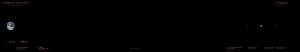
Ceci est une liste de records spatiaux. La plupart de ces records concernent les vols humains mais certains sont plus génériques.
La Lune, ou Terre I, est un objet céleste qui orbite autour de la planète Terre et le seul satellite naturel permanent de la Terre. C'est le cinquième plus grand satellite naturel du Système solaire et le plus grand des satellites planétaires par rapport à la taille de la planète autour de laquelle elle orbite. La Lune est, après le satellite de Jupiter Io, le deuxième satellite le plus dense du Système solaire parmi ceux dont la densité est connue.